Is There Still Sex in the City?

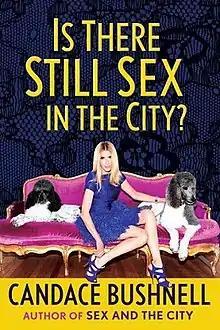
First edition cover

Is There Still Sex in the City? is a novel written by Candace Bushnell and published in August 2019 by Grove Press. It is based on Bushnell's real-life experiences after divorcing at the age of 50. The title of the book references "Sex and the City", a book by Bushnell first published in 1996.